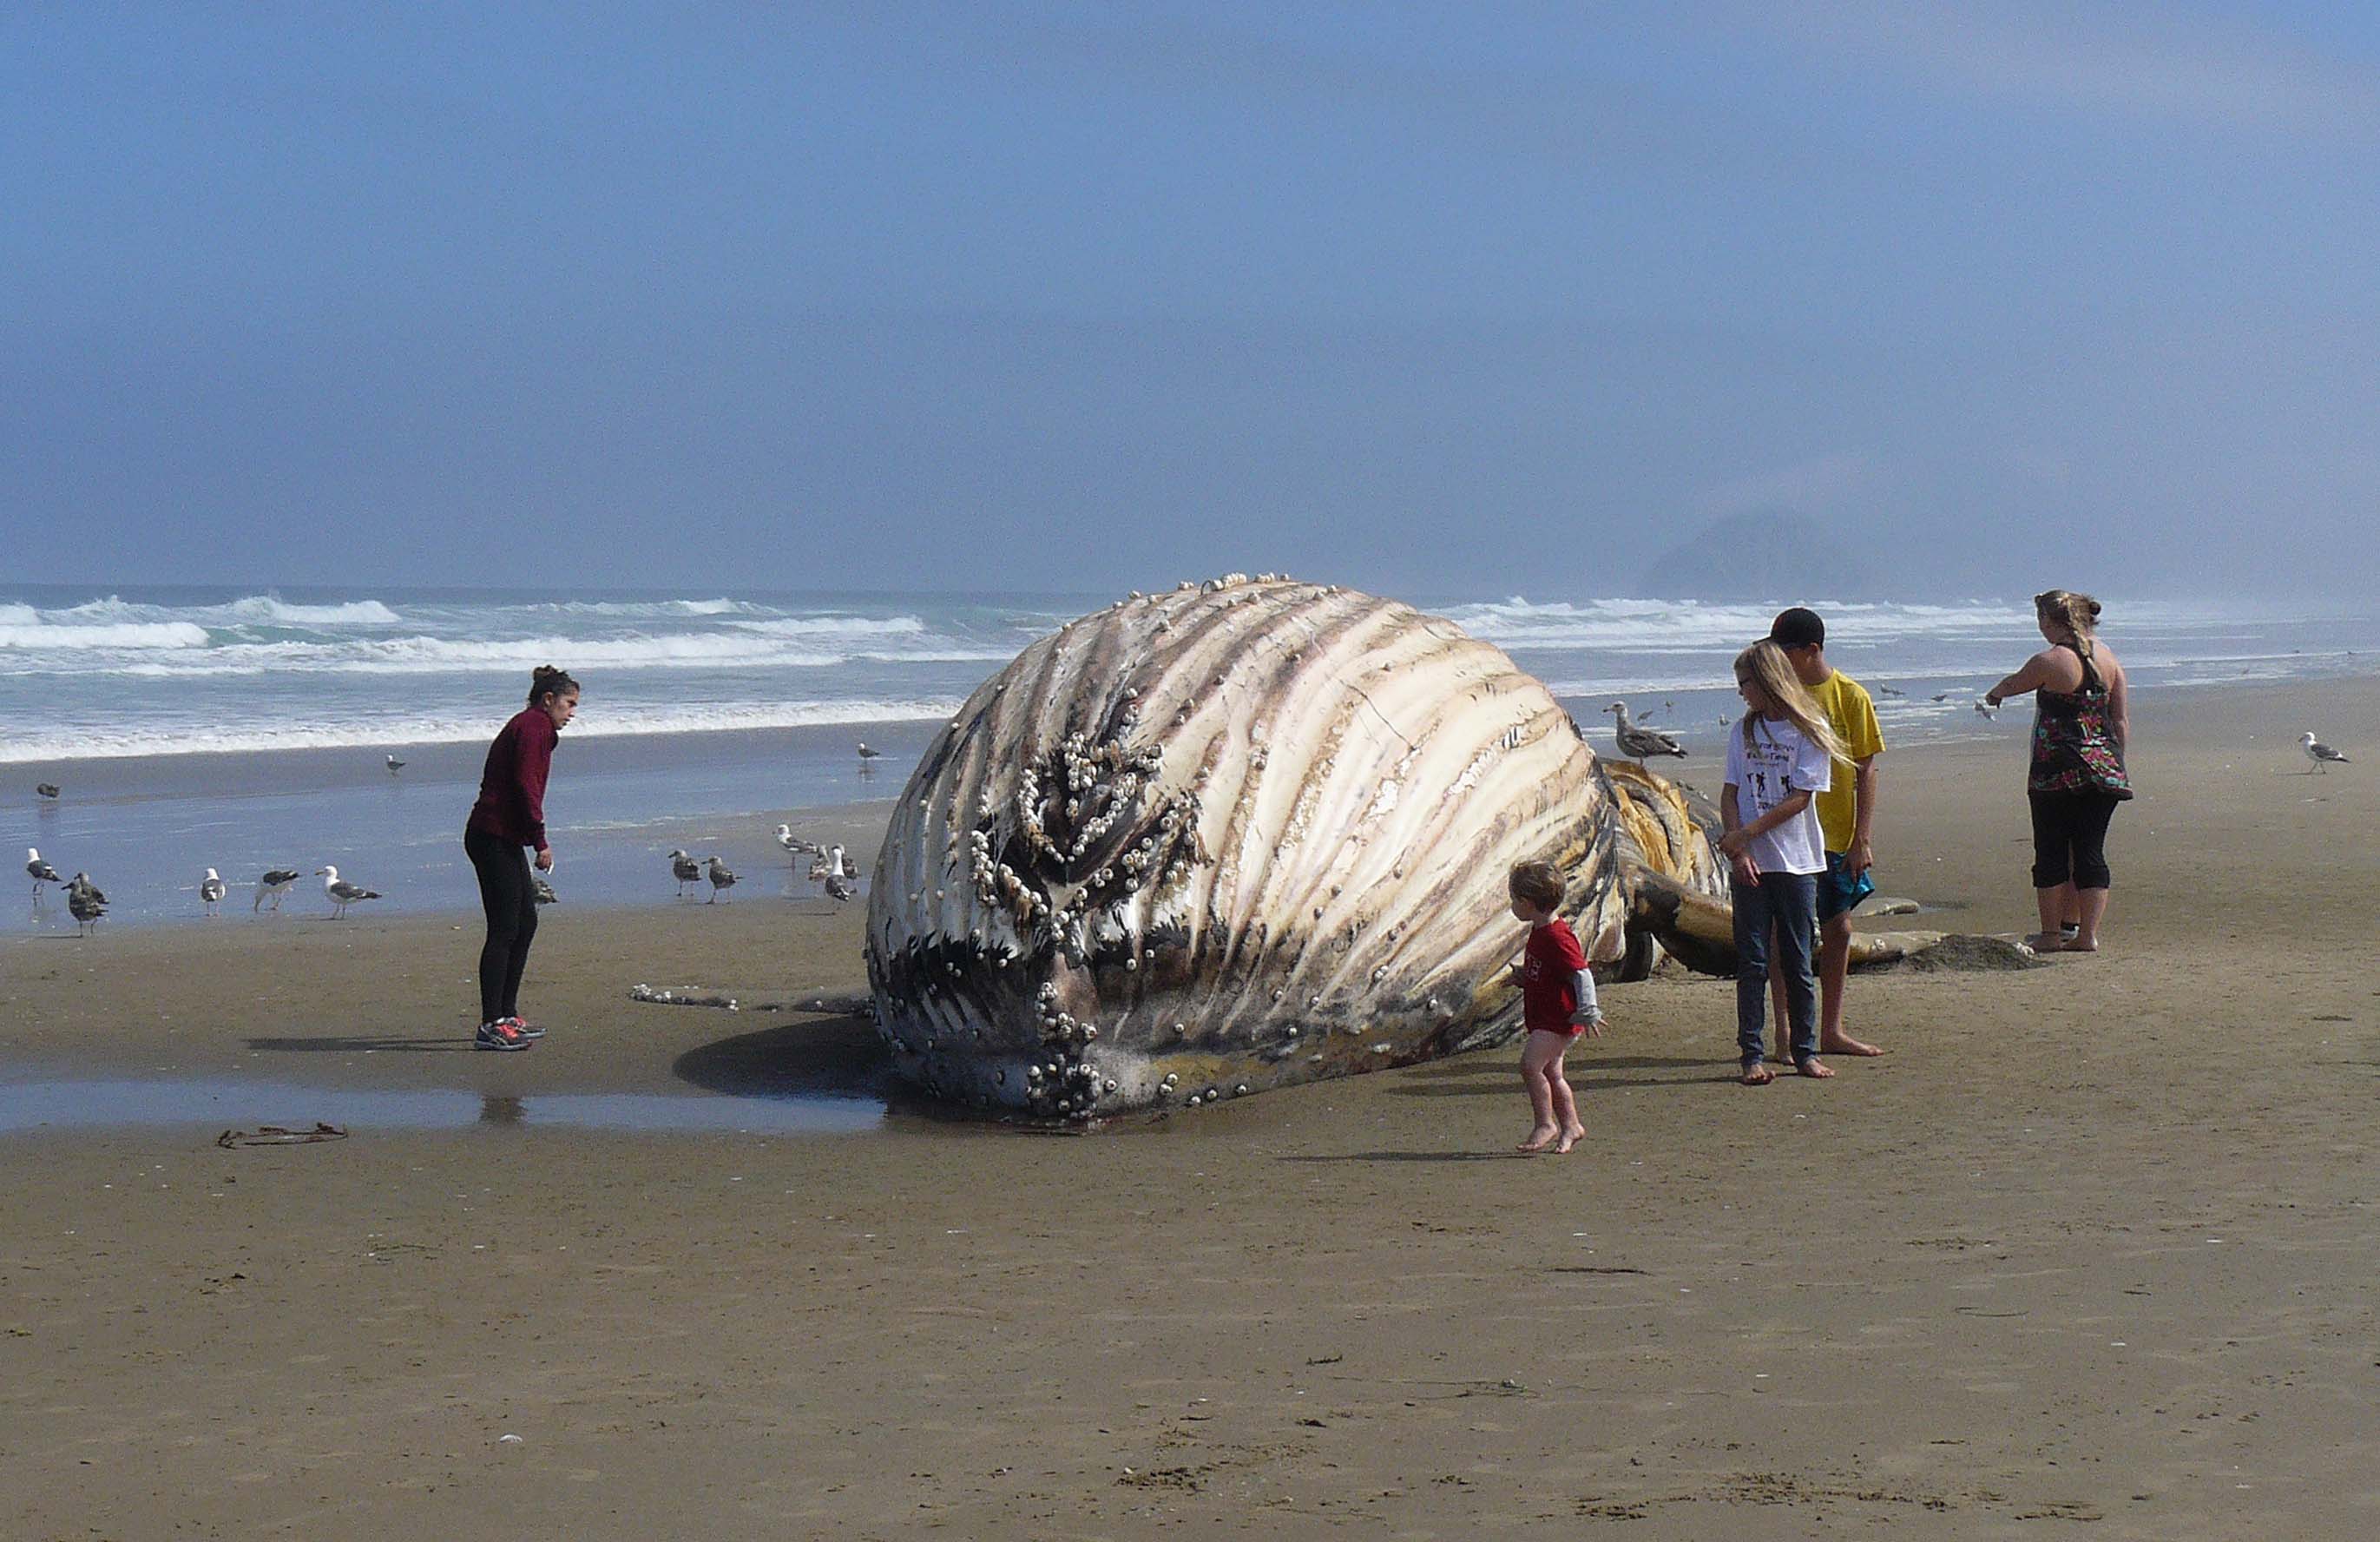
beach, sea, coast, sand, ocean, shore, vacation, bay, body of water, marinemammal, bloatedwhale, bloatedhumpbackwhale, whalegenetalia, cape, novaeangliae, megaptera